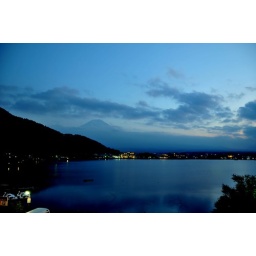
evening view taken from the balcony of our hotel. a view of the lake with mt fuji in the background.